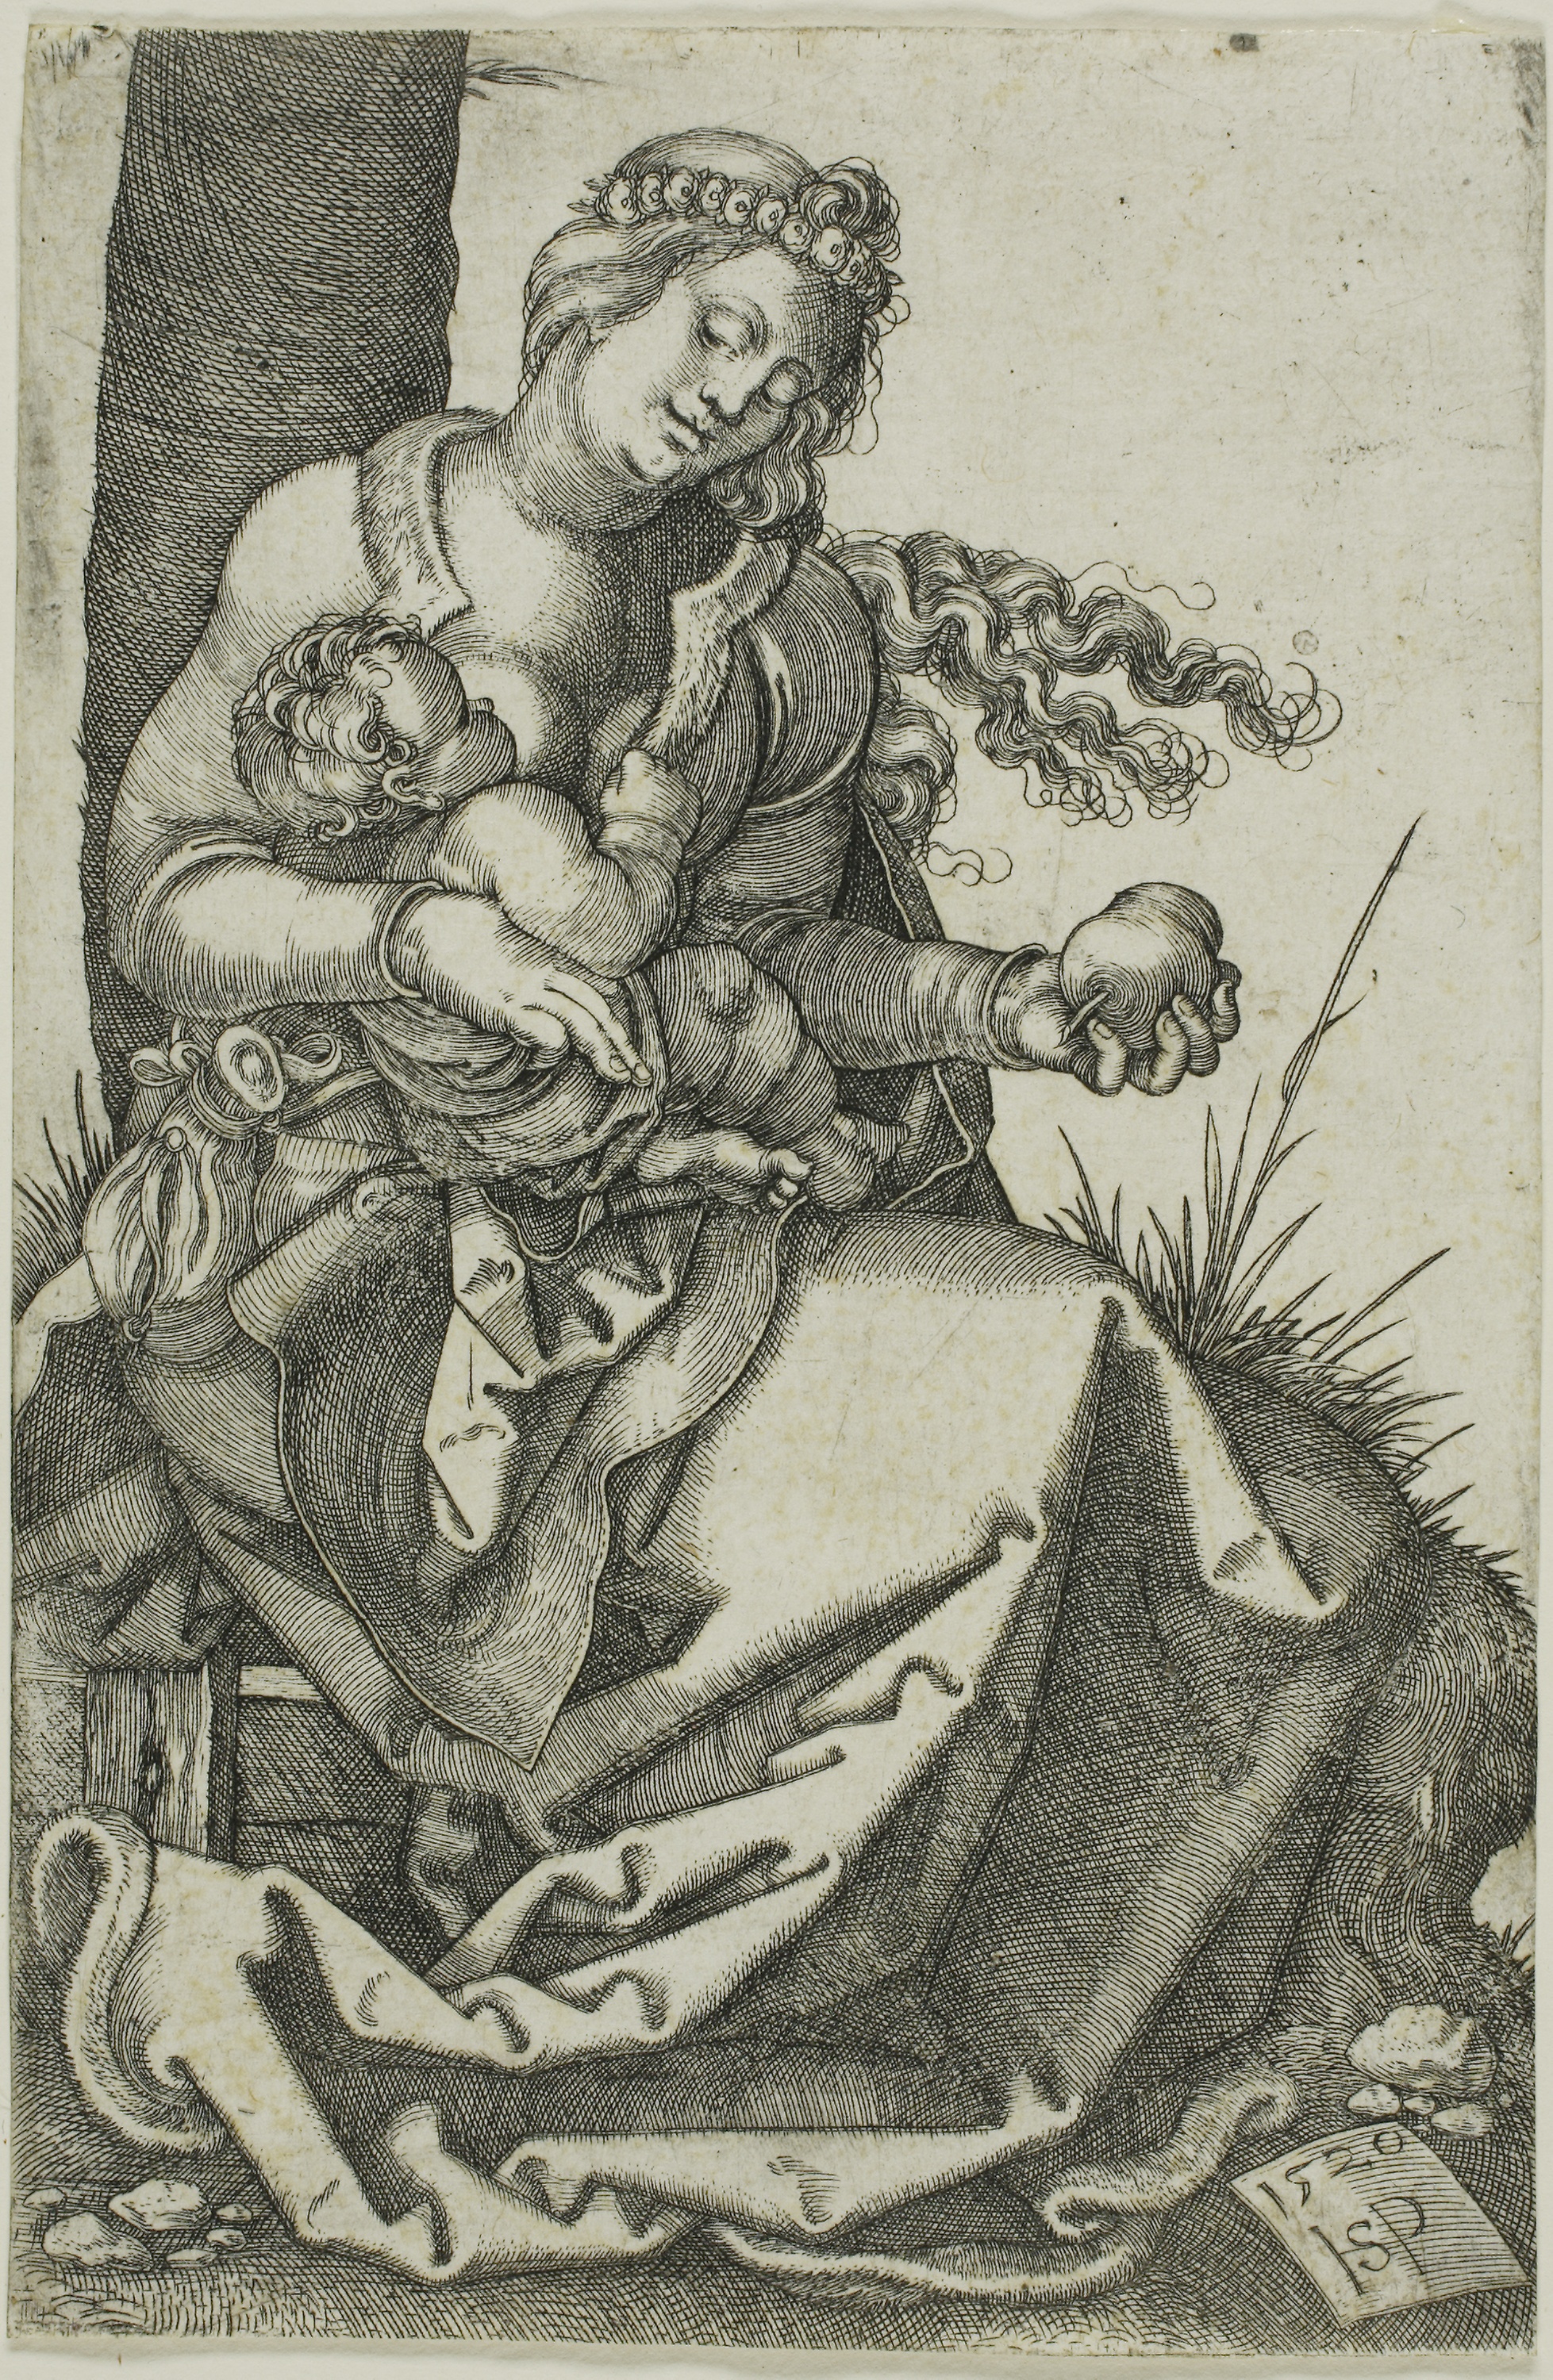
art, history, drawing, mythology, black and white, illustration, figure drawing, artwork, mythical creature, visual arts, tree, printmaking, fictional character